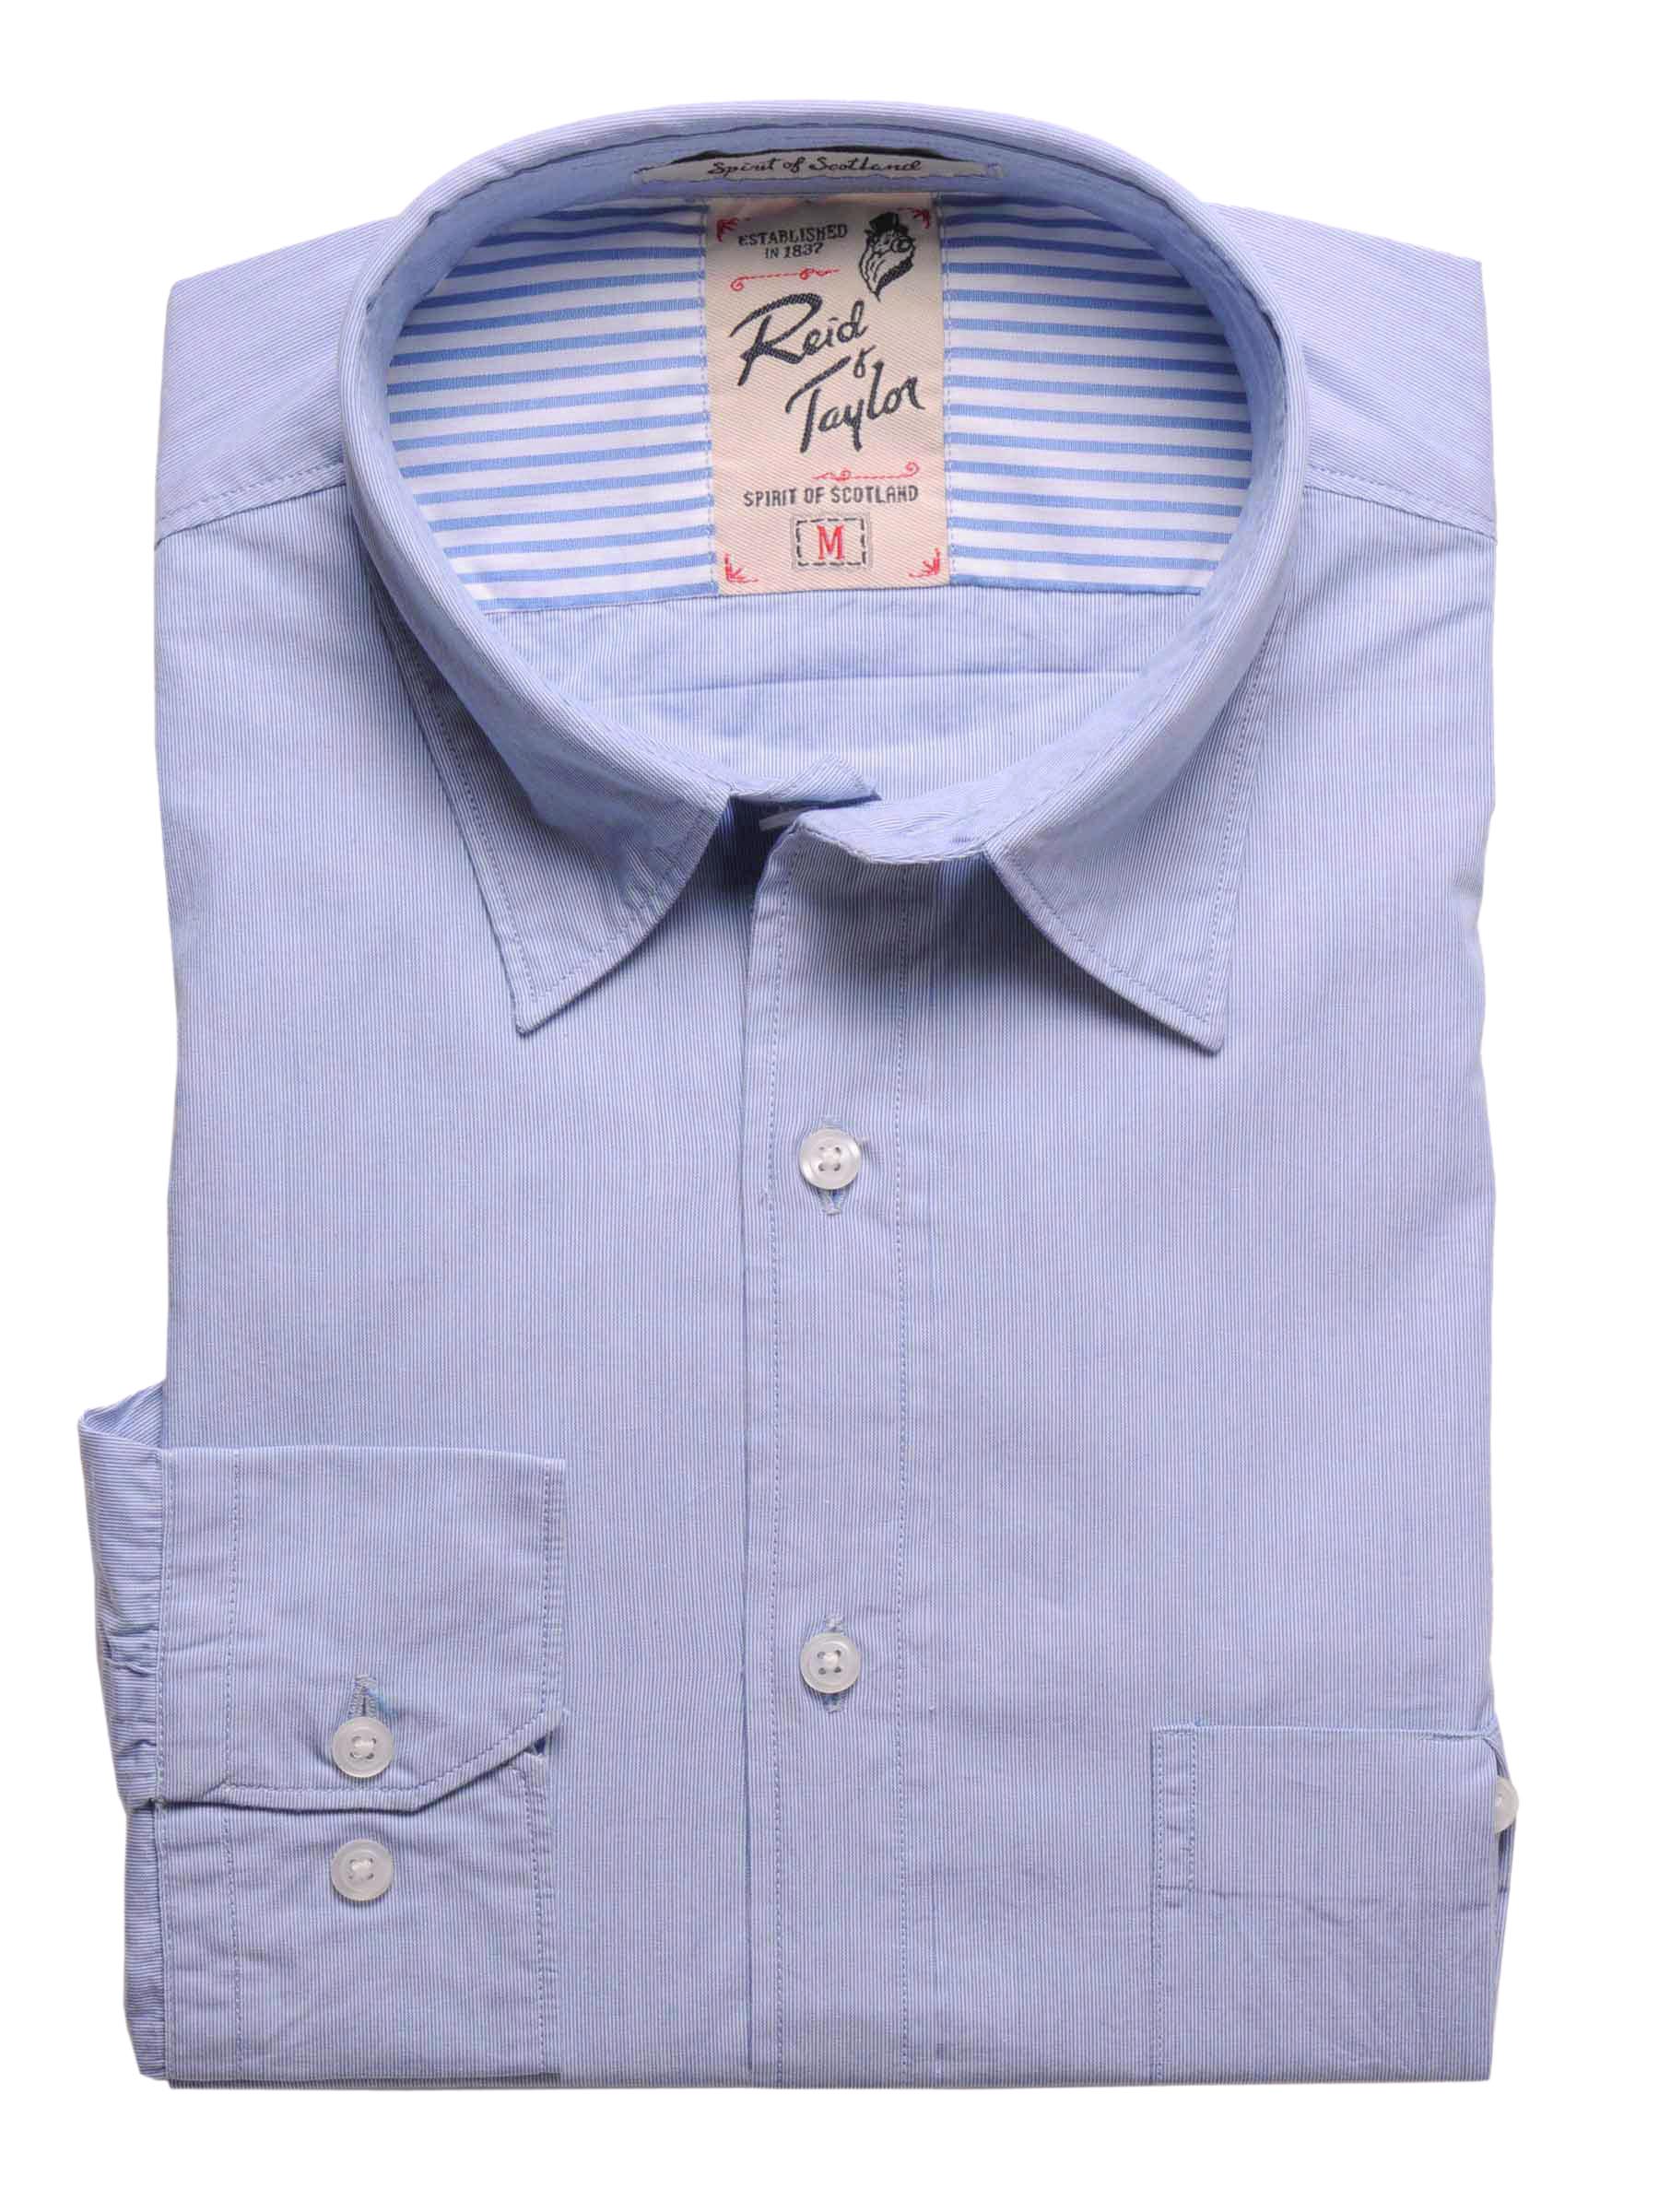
Reid & Taylor Men Stripes Blue Shirts
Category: Apparel / Topwear / Shirts
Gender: Men
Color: Blue
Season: Fall 2011
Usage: Formal